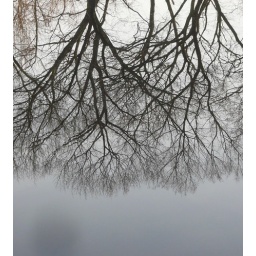
reflections in still pond water on a clear early spring day